Je–Wel

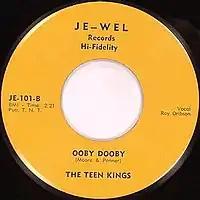
Orbison's name is misspelled on this label.

Je–Wel's most notable production was a recording of The Teen Kings (with Roy Orbison) performing "Ooby Dooby". The session was recorded March 4, 1956, at Norman Petty's studio in Clovis, New Mexico. "Ooby Dooby" was on the B side and "Tryin' to Get to You" was on the A Side. The record – manufactured in Phoenix, Arizona – was issued as JE-WEL 101 around March 16, 1956. According to the authorised biography of Roy Orbison, this was Orbison's first record release.